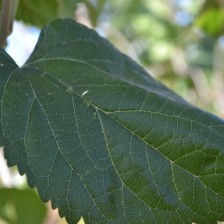
Variety: ChiangMaiBuriram60